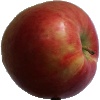
Label: apple_crimson_snow